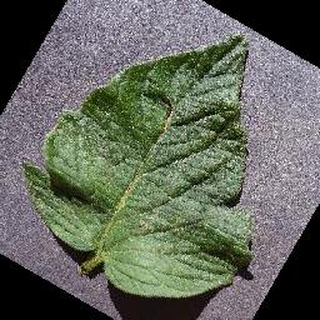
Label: healthy_tomato